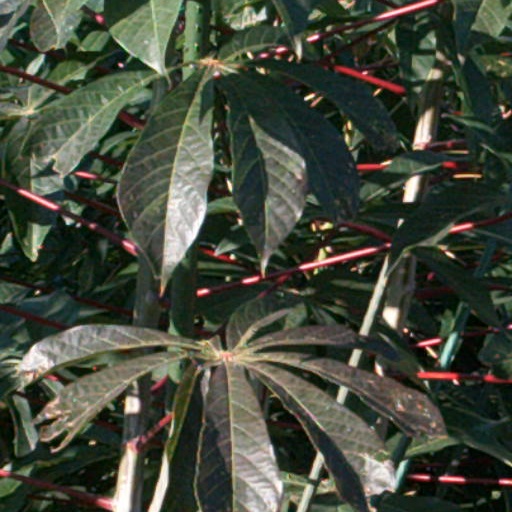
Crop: cassava